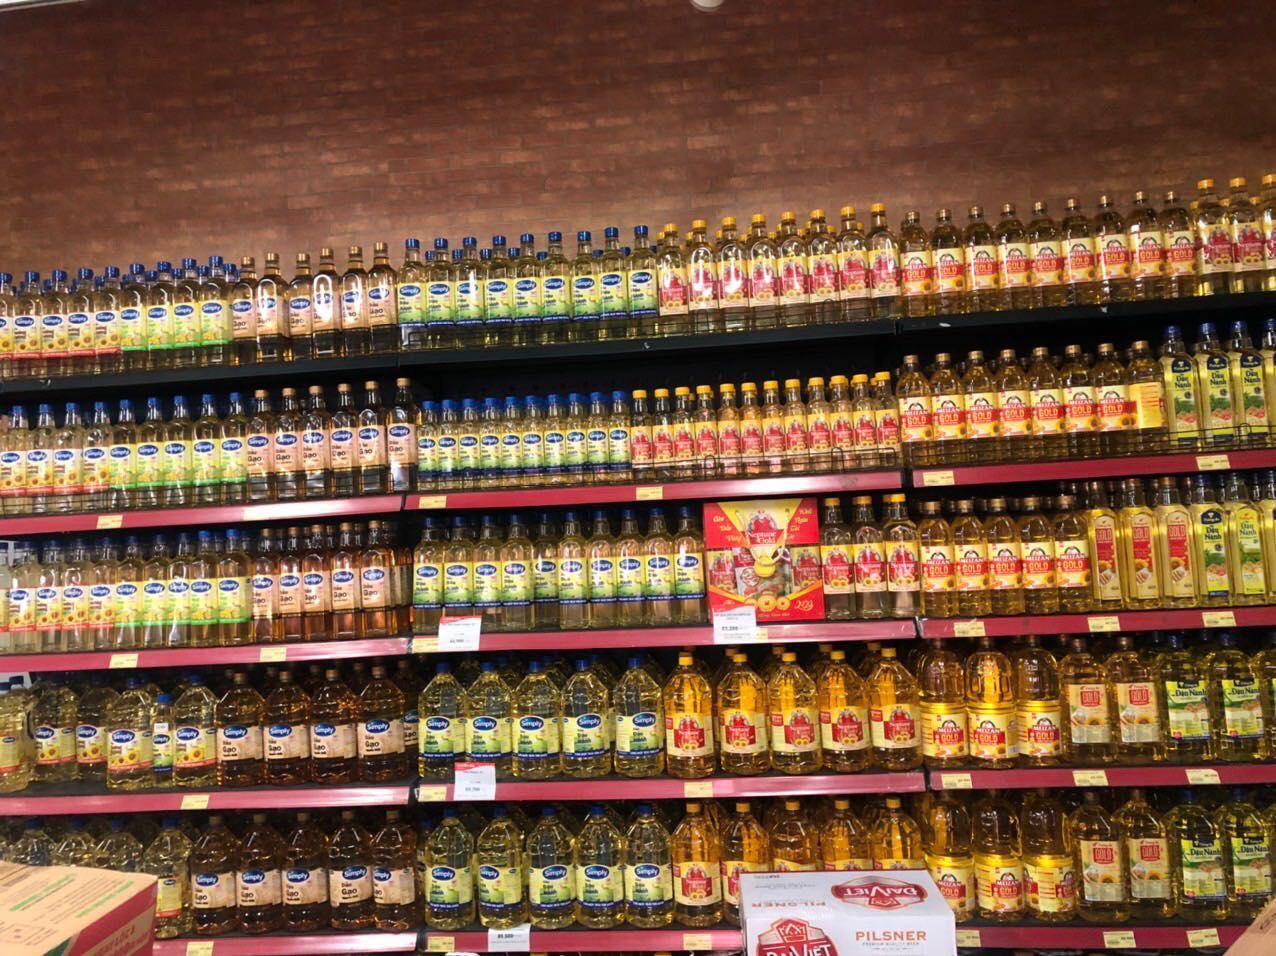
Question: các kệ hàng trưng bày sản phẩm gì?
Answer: dầu ăn